Cherokee Strip Regional Heritage Center

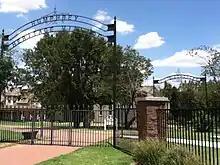
The entrance to the Humphrey Heritage Village.

The Humphrey Heritage Village is a living history village on the grounds of the Cherokee Strip Regional Heritage Center. The village includes historic buildings from northwestern Oklahoma, such as Enid's U.S. Land Office from the Land Run of 1893. Other buildings include the Glidewell house, Enid's first Episcopal church, and the Turkey Creek School House.